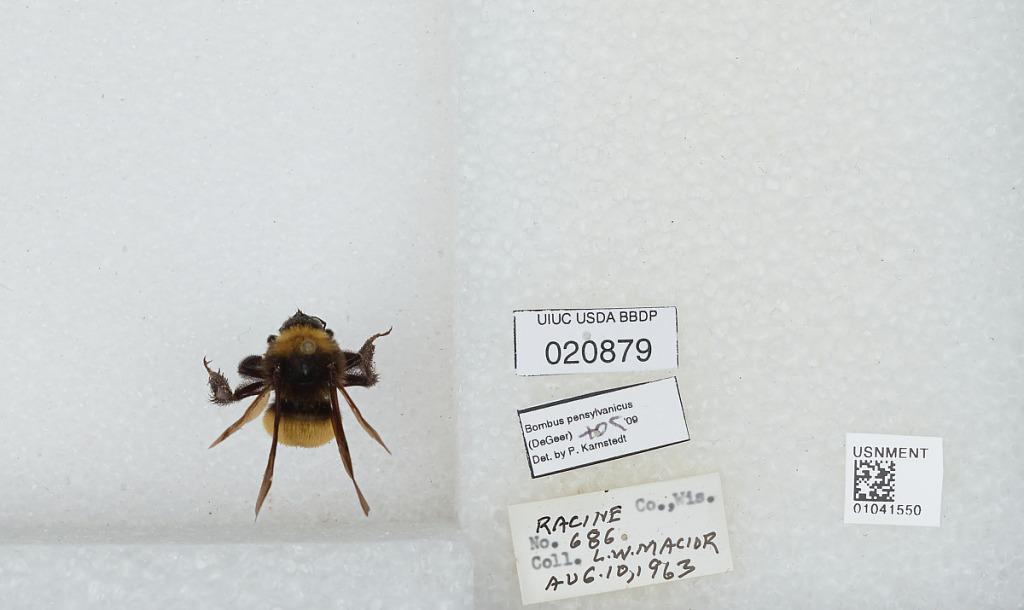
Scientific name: Bombus sp.
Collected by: L. Macior
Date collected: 1963-8-10
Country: United States
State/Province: Wisconsin
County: Racine
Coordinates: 42.78, -87.76
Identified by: Karnstedt, P.